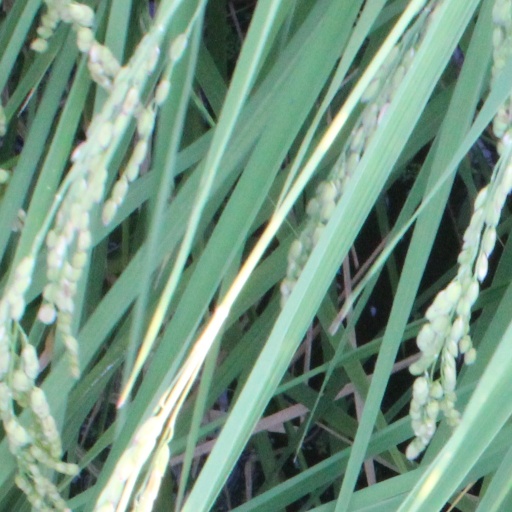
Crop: rice